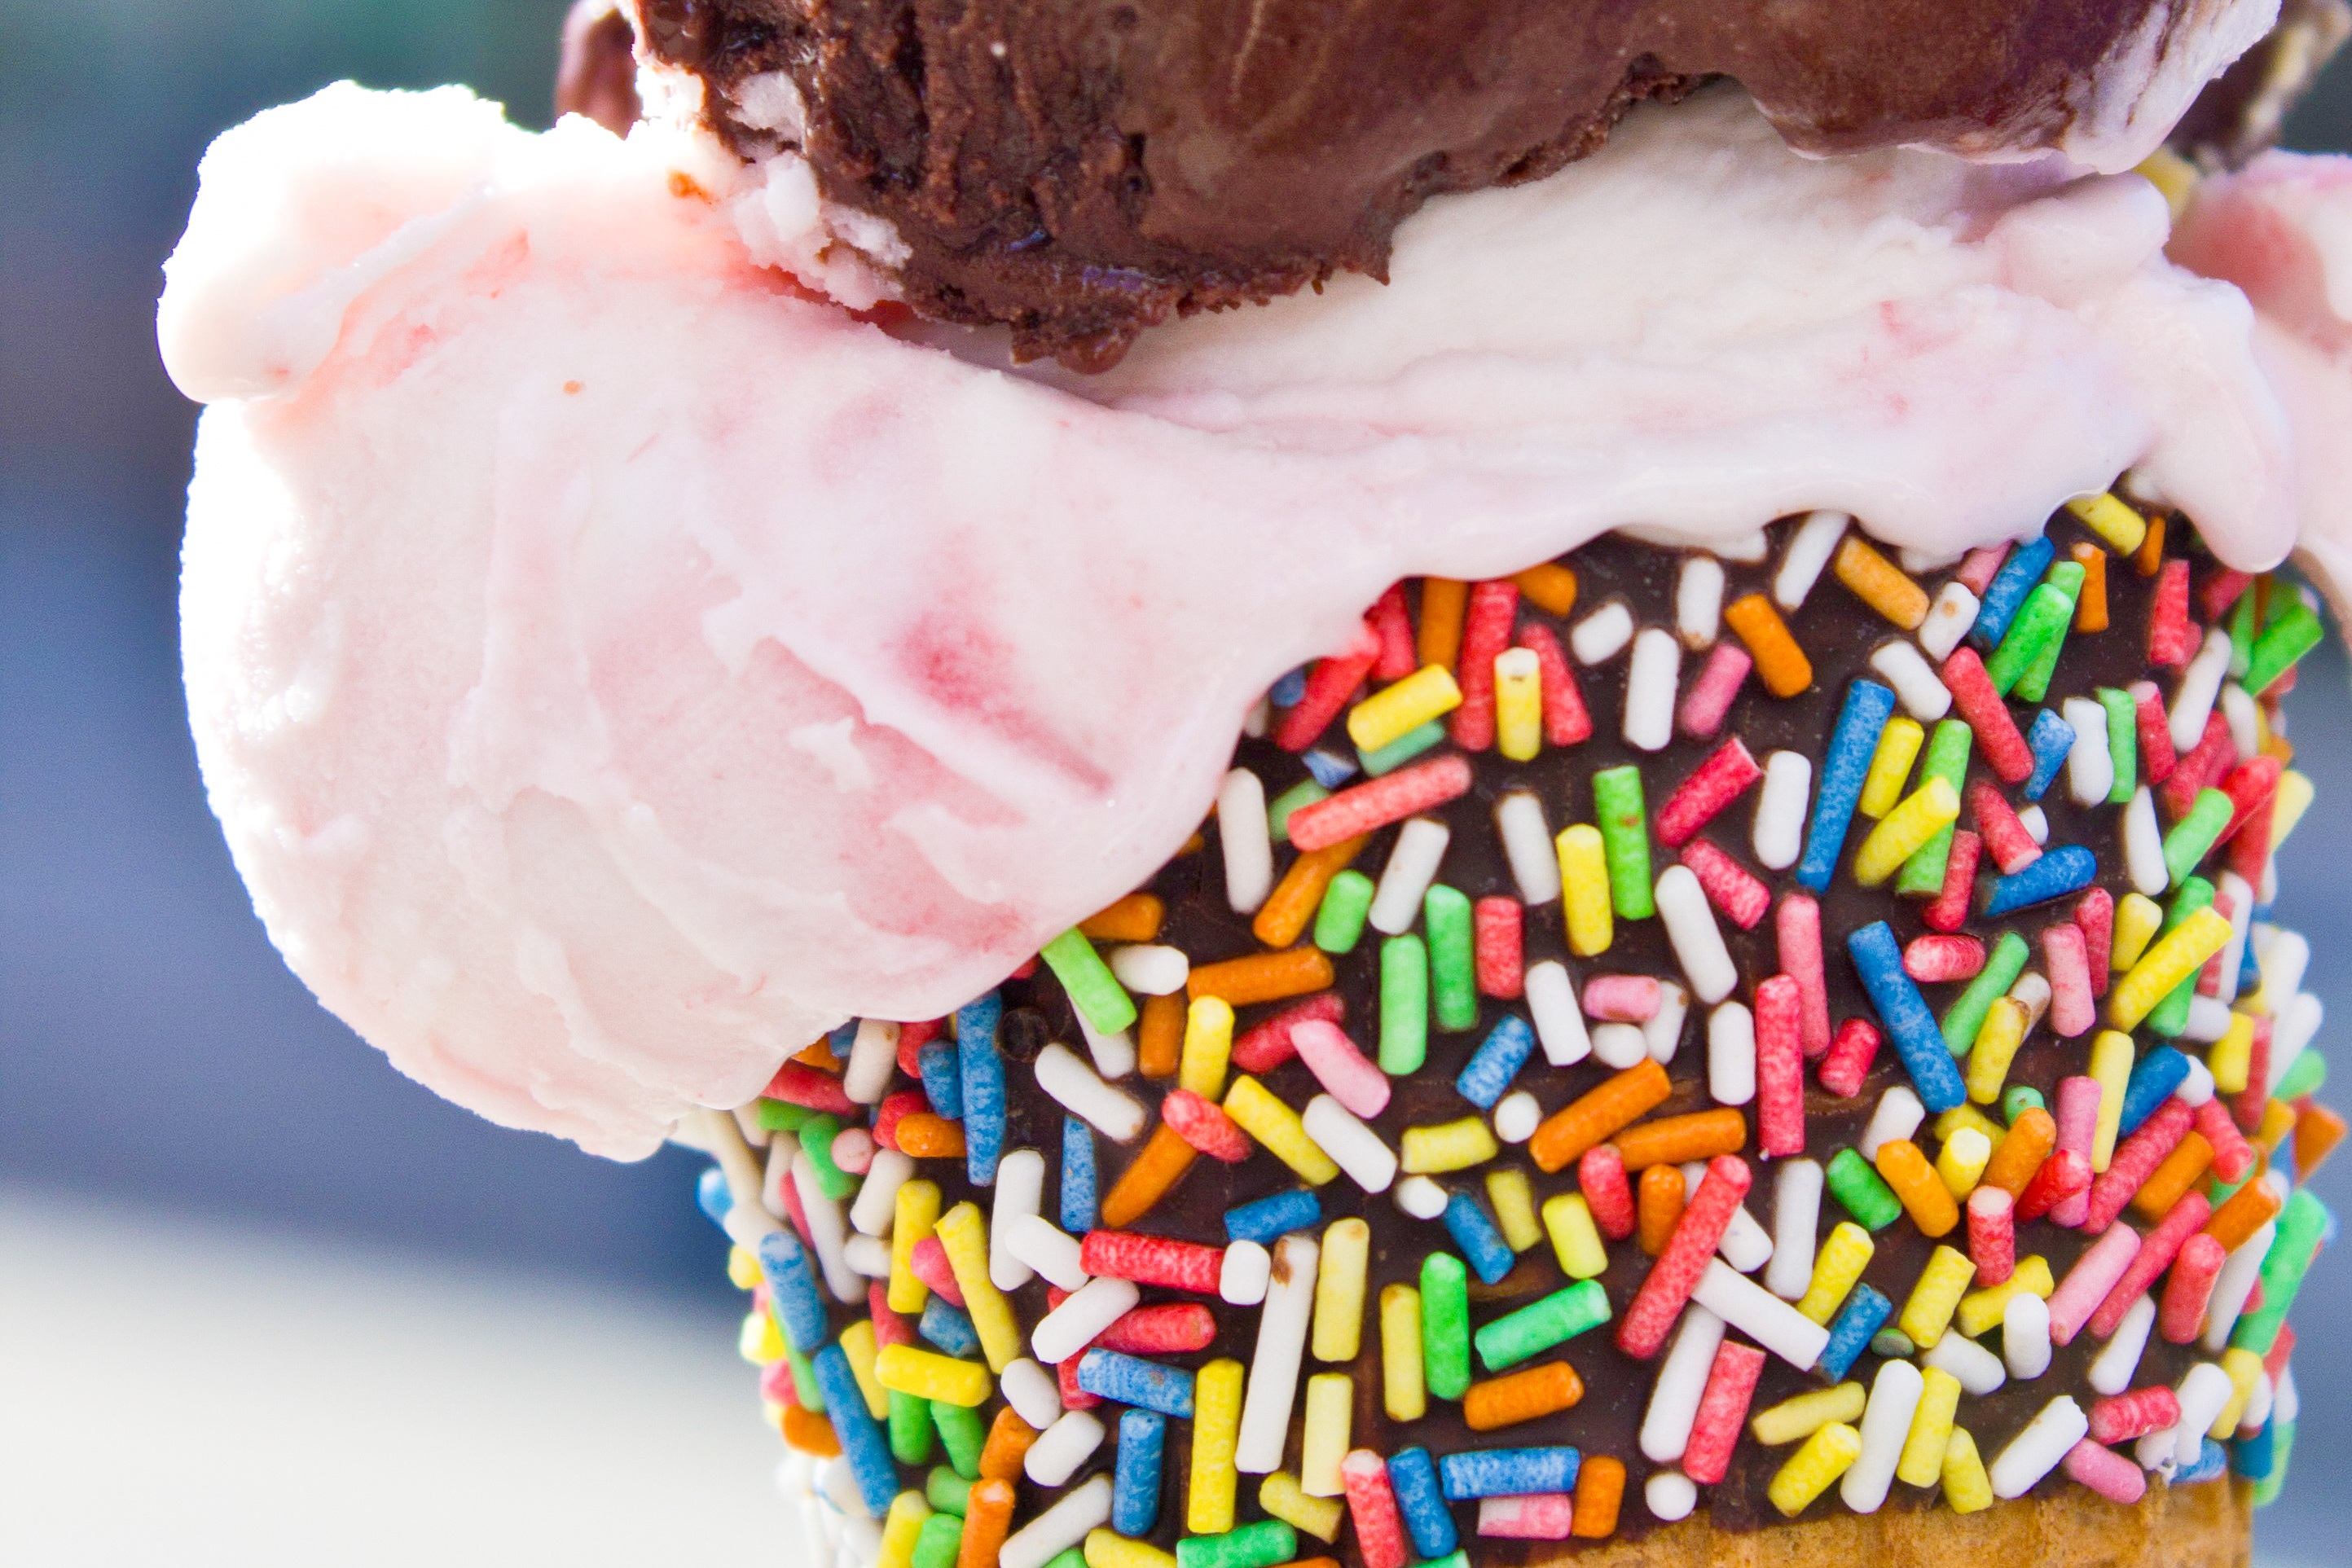
ice, food, baking, ice cream, dessert, eat, delicious, cake, icing, organ, sweetness, sprinkles, confectionery, flavor, schokoeis, buttercream, snack food